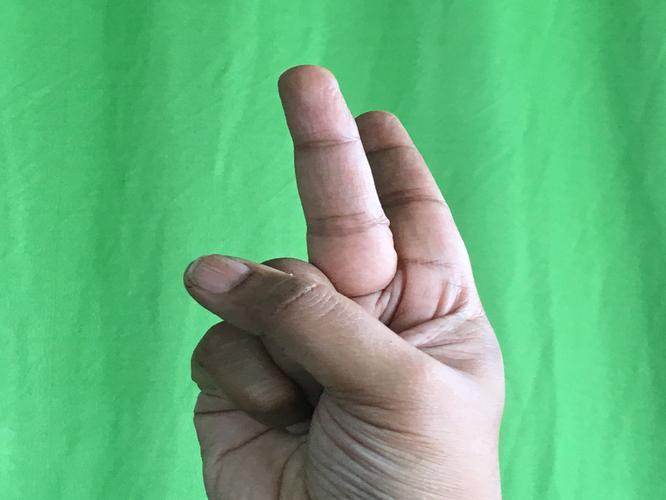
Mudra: Katrimukha
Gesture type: single_hand